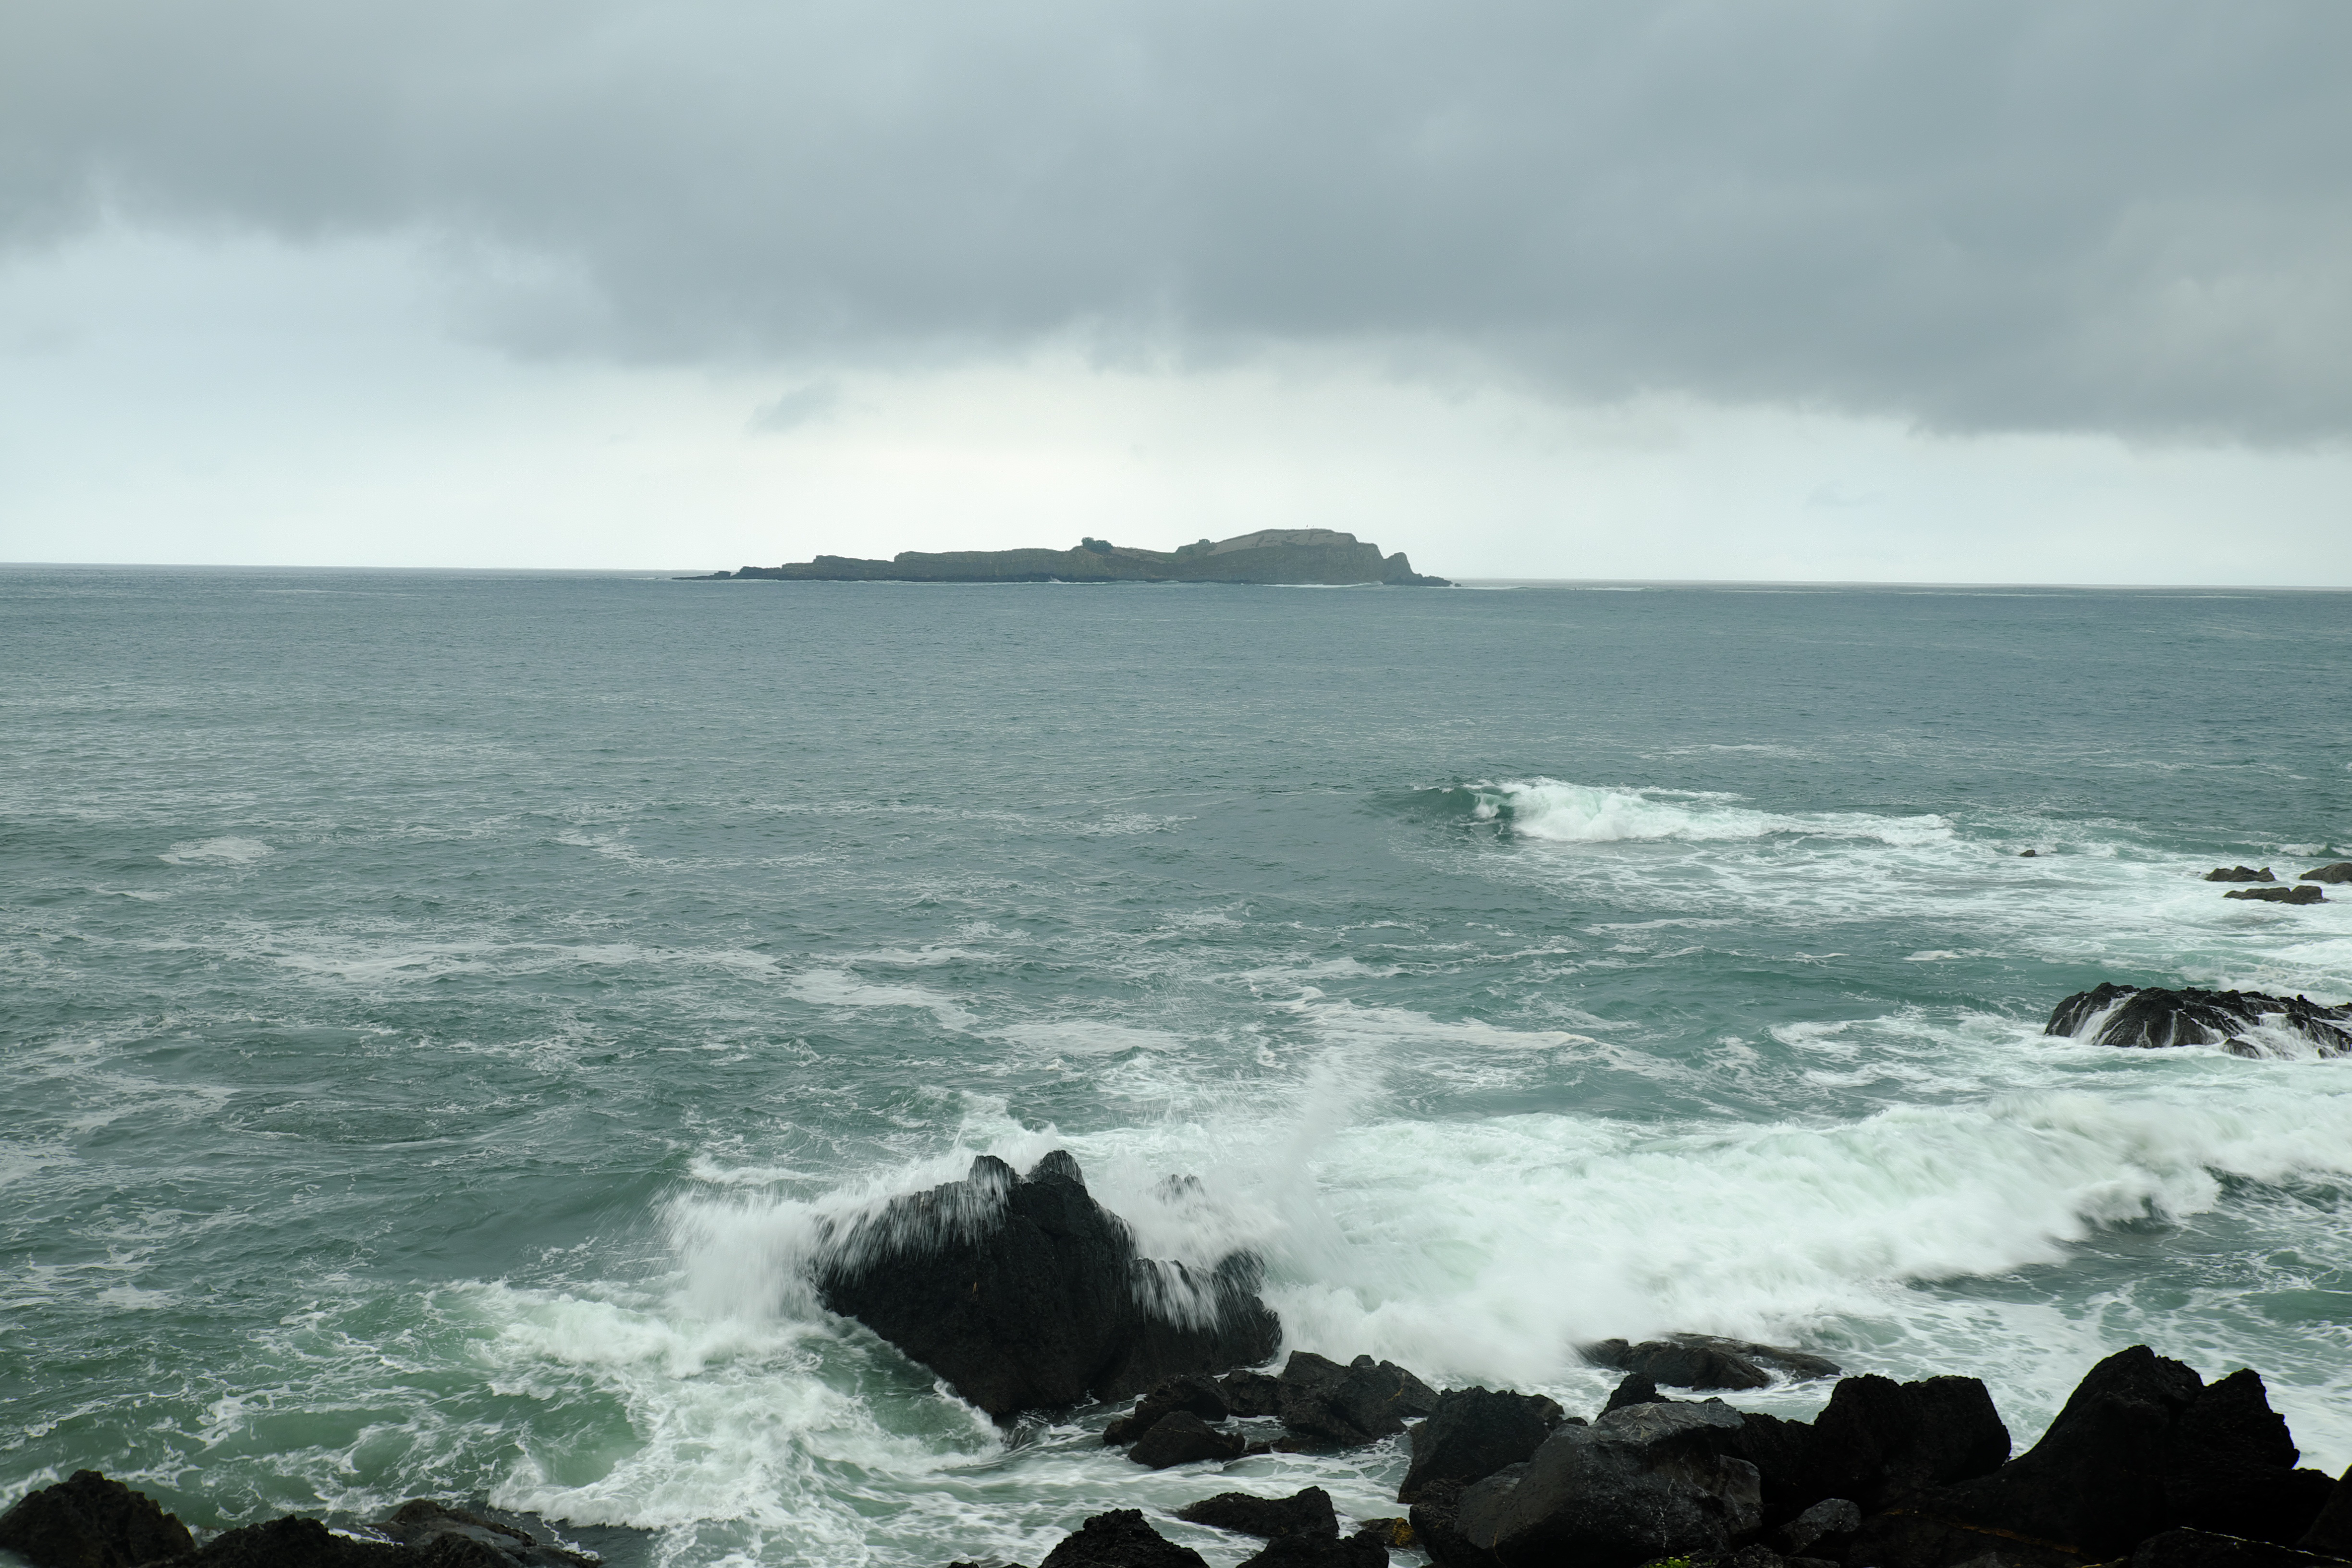
sea, coast, rock, ocean, horizon, shore, wave, wind, cliff, weather, storm, bay, terrain, body of water, cape, atmospheric phenomenon, wind wave